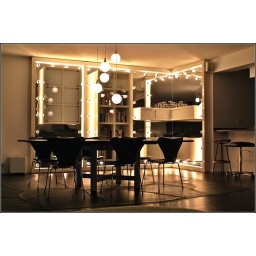
dining room area. evening atmosphere.hand made black leather carpet by dq-creationsleather table &amp;amp; wall cabinet by dq-creations+ the butterfly chairs